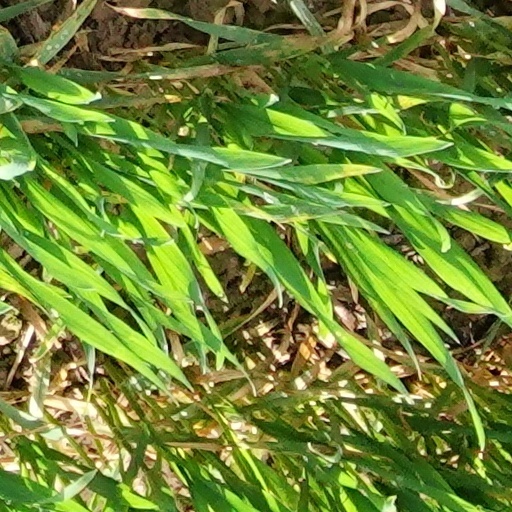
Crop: wheat